River Afton

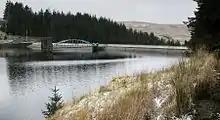
The dam of Afton reservoir.

The River Afton (or Afton Water) is a small river in Ayrshire, Scotland, which flows north from Alwhat Hill in the Carsphairn and Scaur Hills, through Afton Reservoir and then for eight miles down Glen Afton before joining the River Nith at New Cumnock.